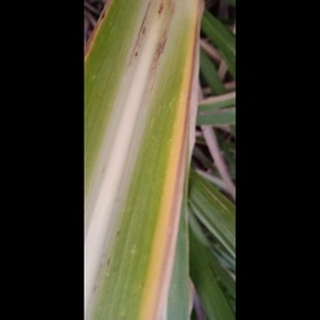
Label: sugarcane_yellow_leaf_disease